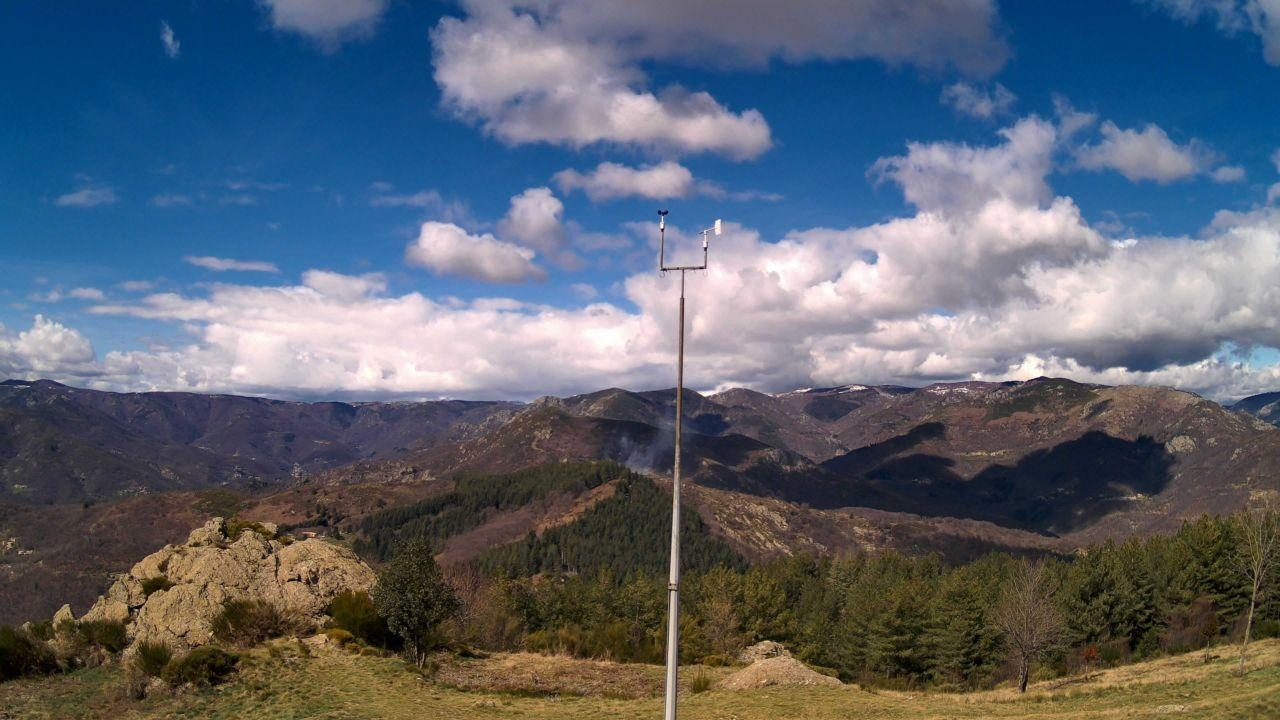
Fire: no
Smoke: yes